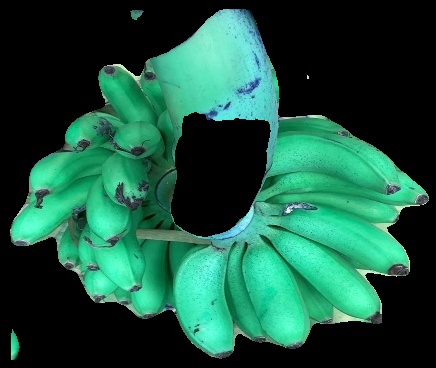
Variety: rasbale
Grade: grade1